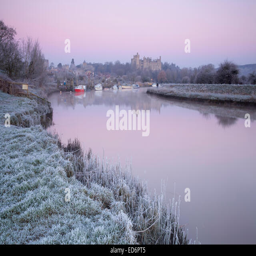
heavy frost on a winter morning